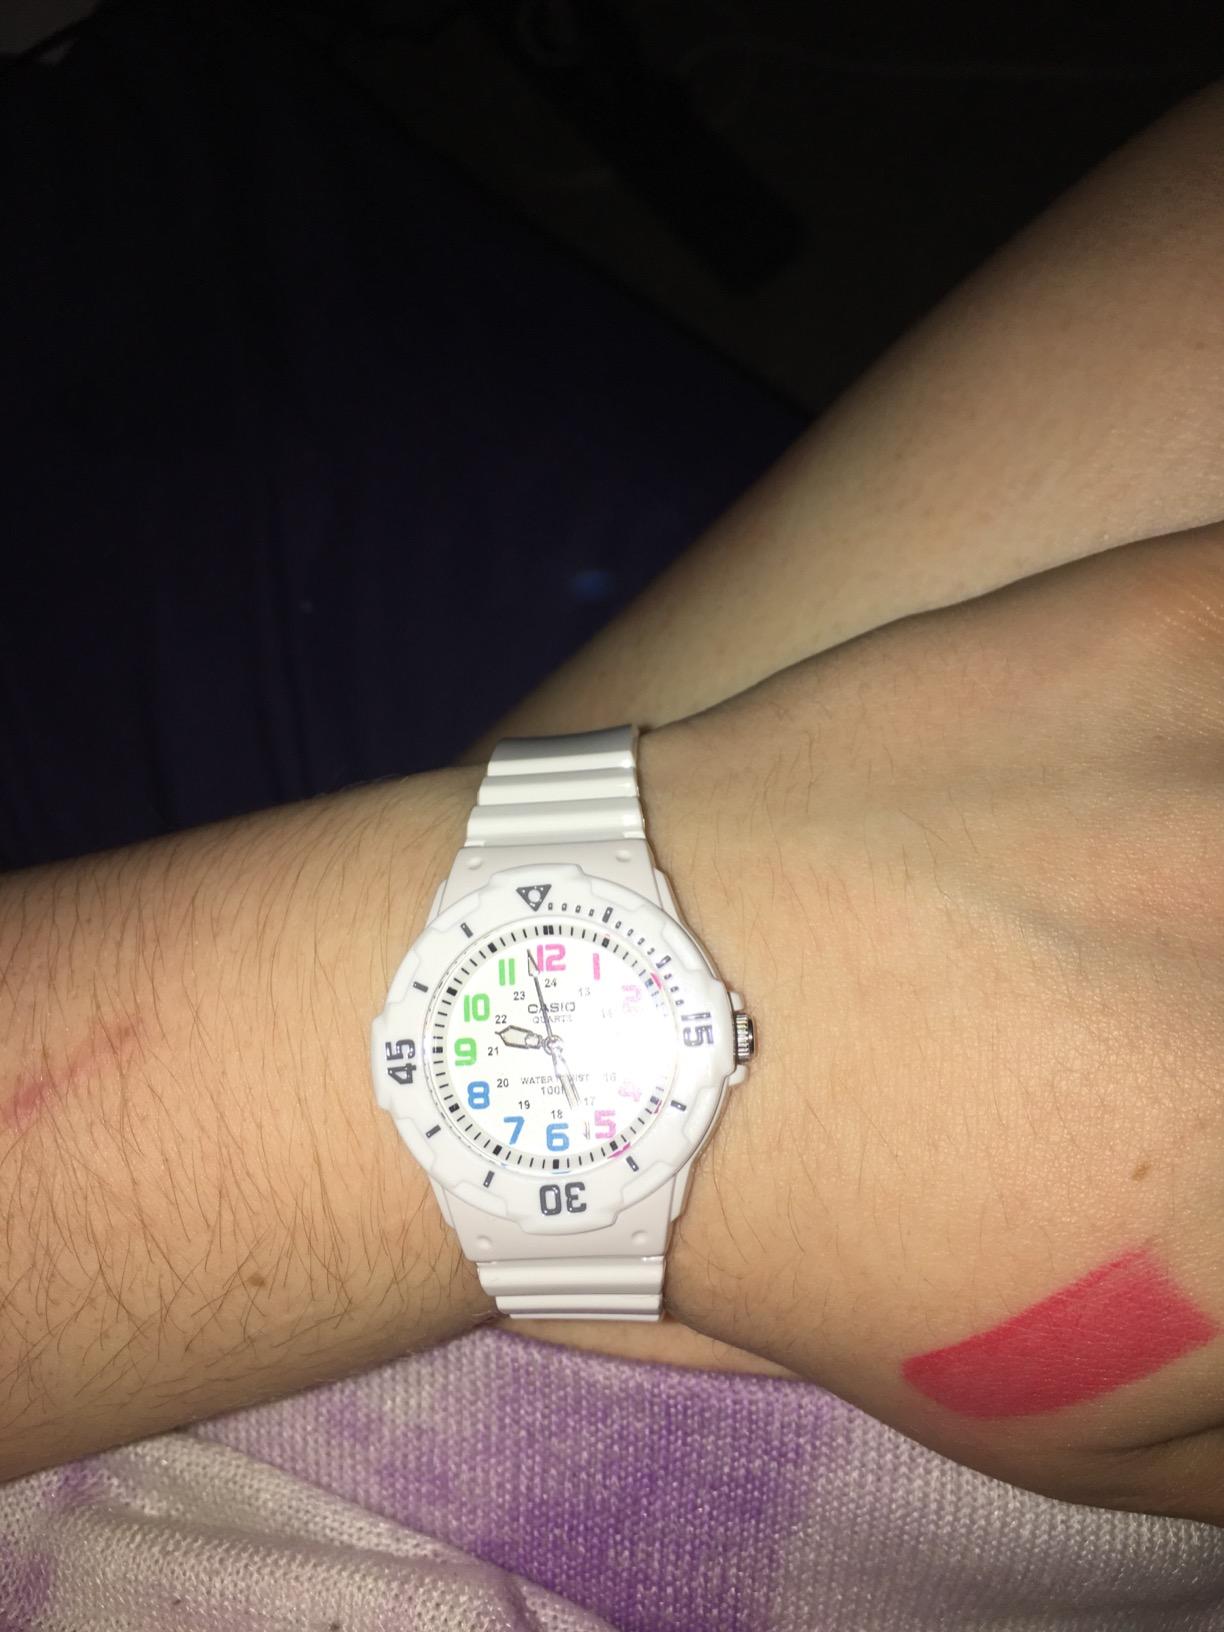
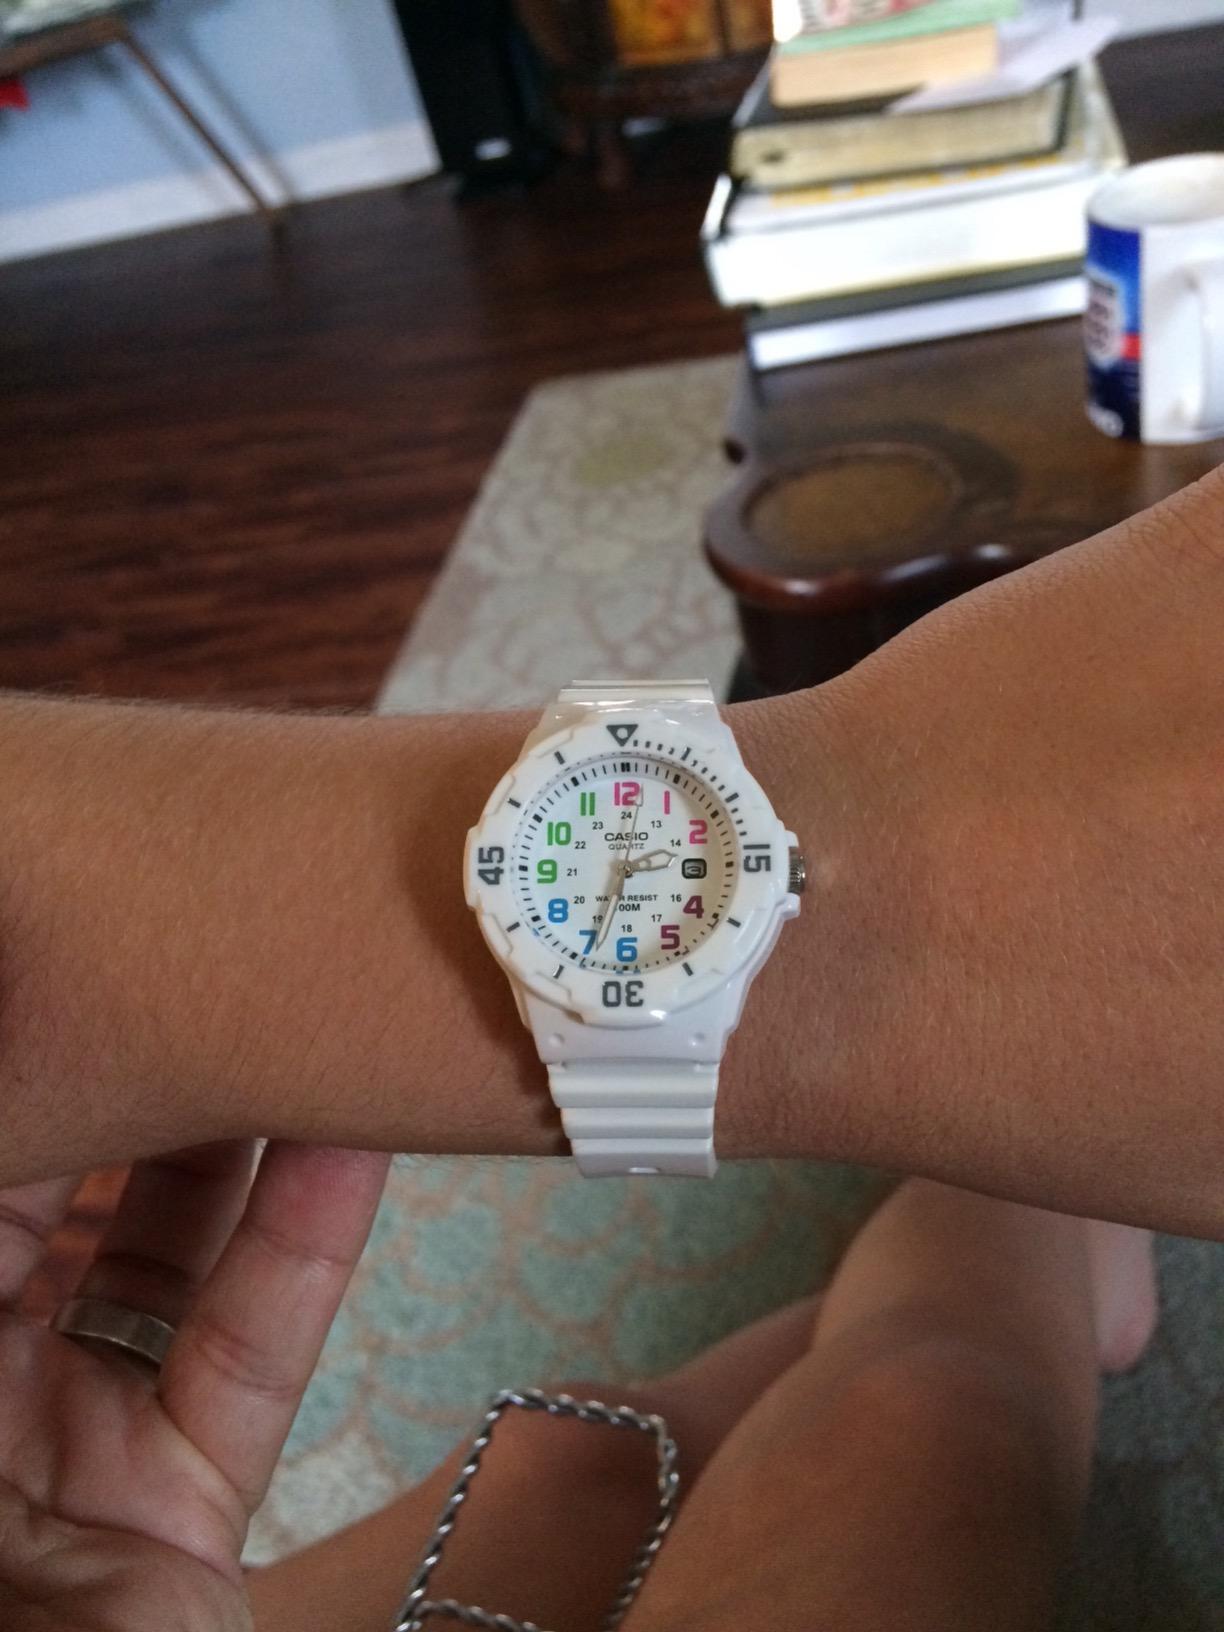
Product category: accessories_watch
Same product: yes